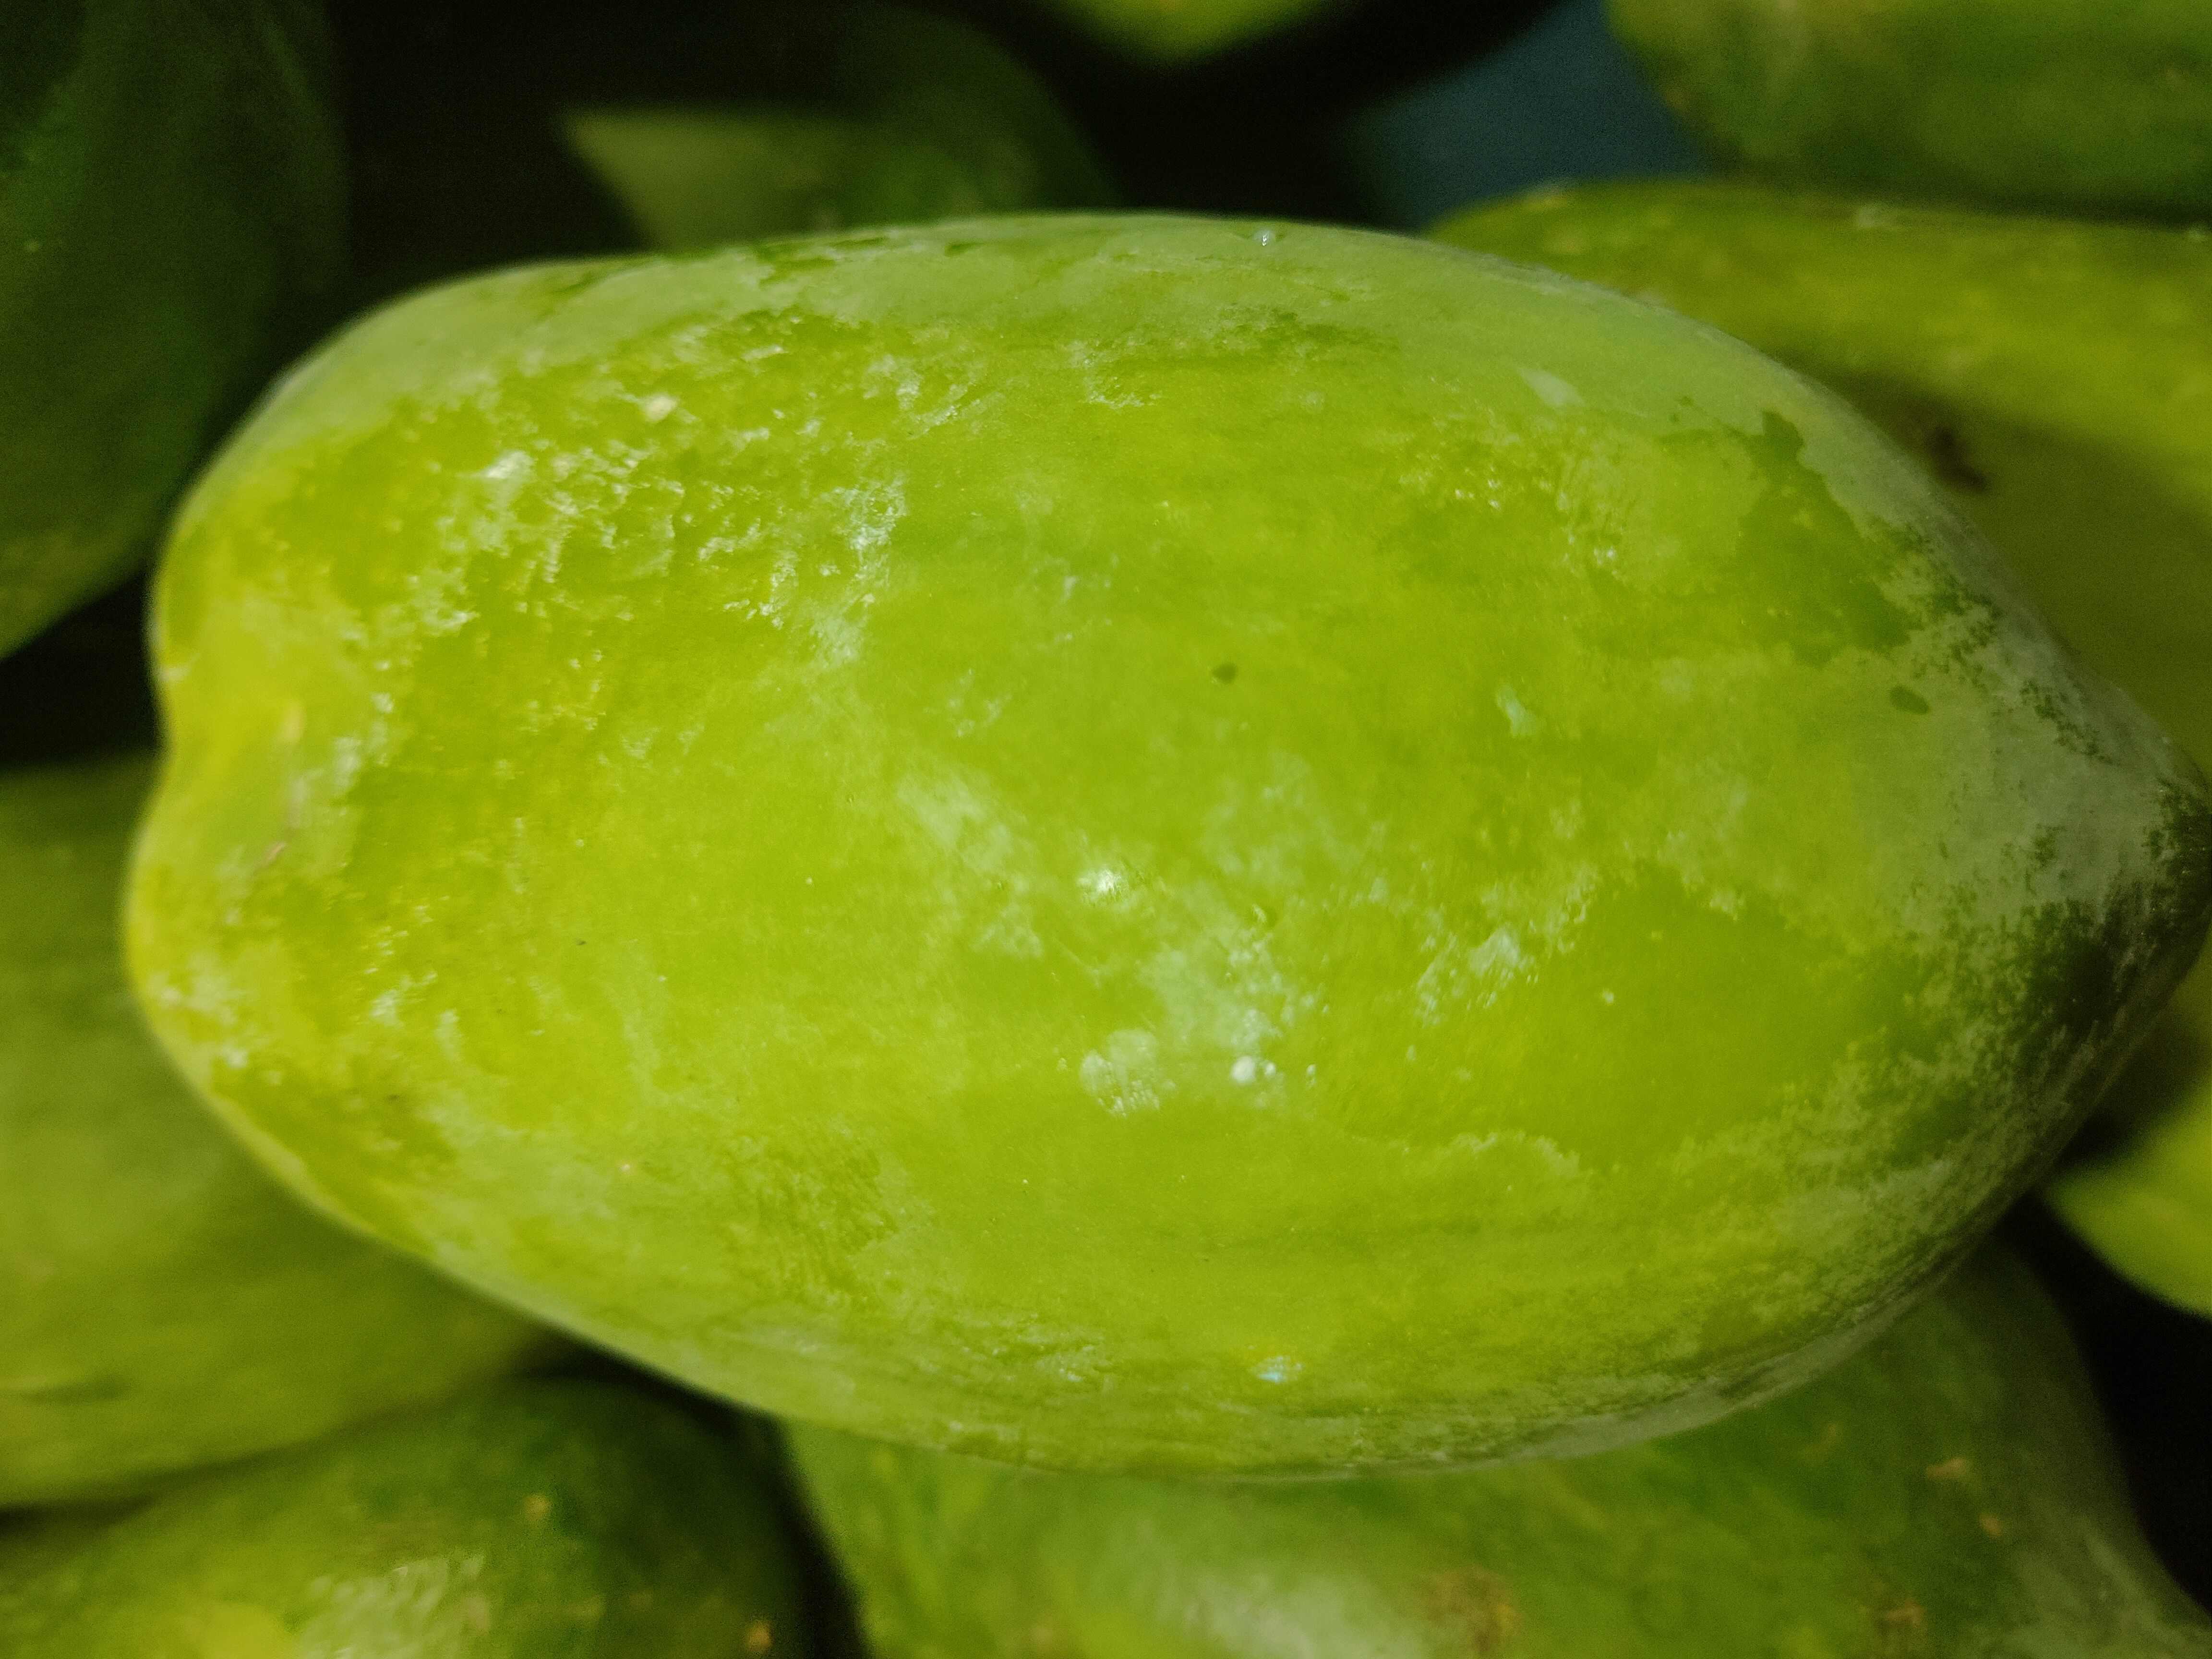
Label: Carica Papaya